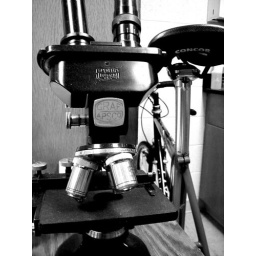
untitled in black and white